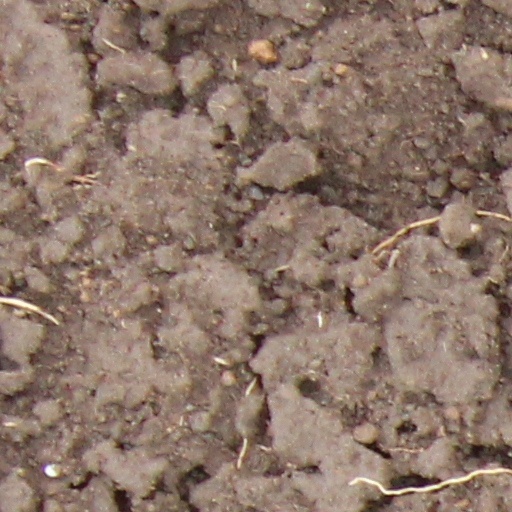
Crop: wheat